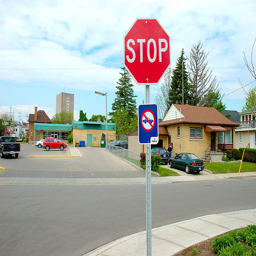
A close up of a stop sign with another below it.
A corner stop sign is in a residential area.
A stop sign stands on a corner across the street from several buildings.
A stop sign displaying a no parking sign just outside a parking lot
Stop sign and sign forbidding cars to enter near a commercial business area